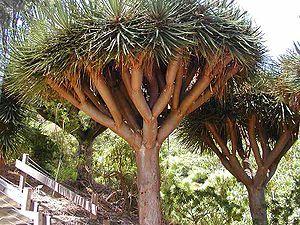
Dracaena est un genre de plantes de la famille des Asparagacées.